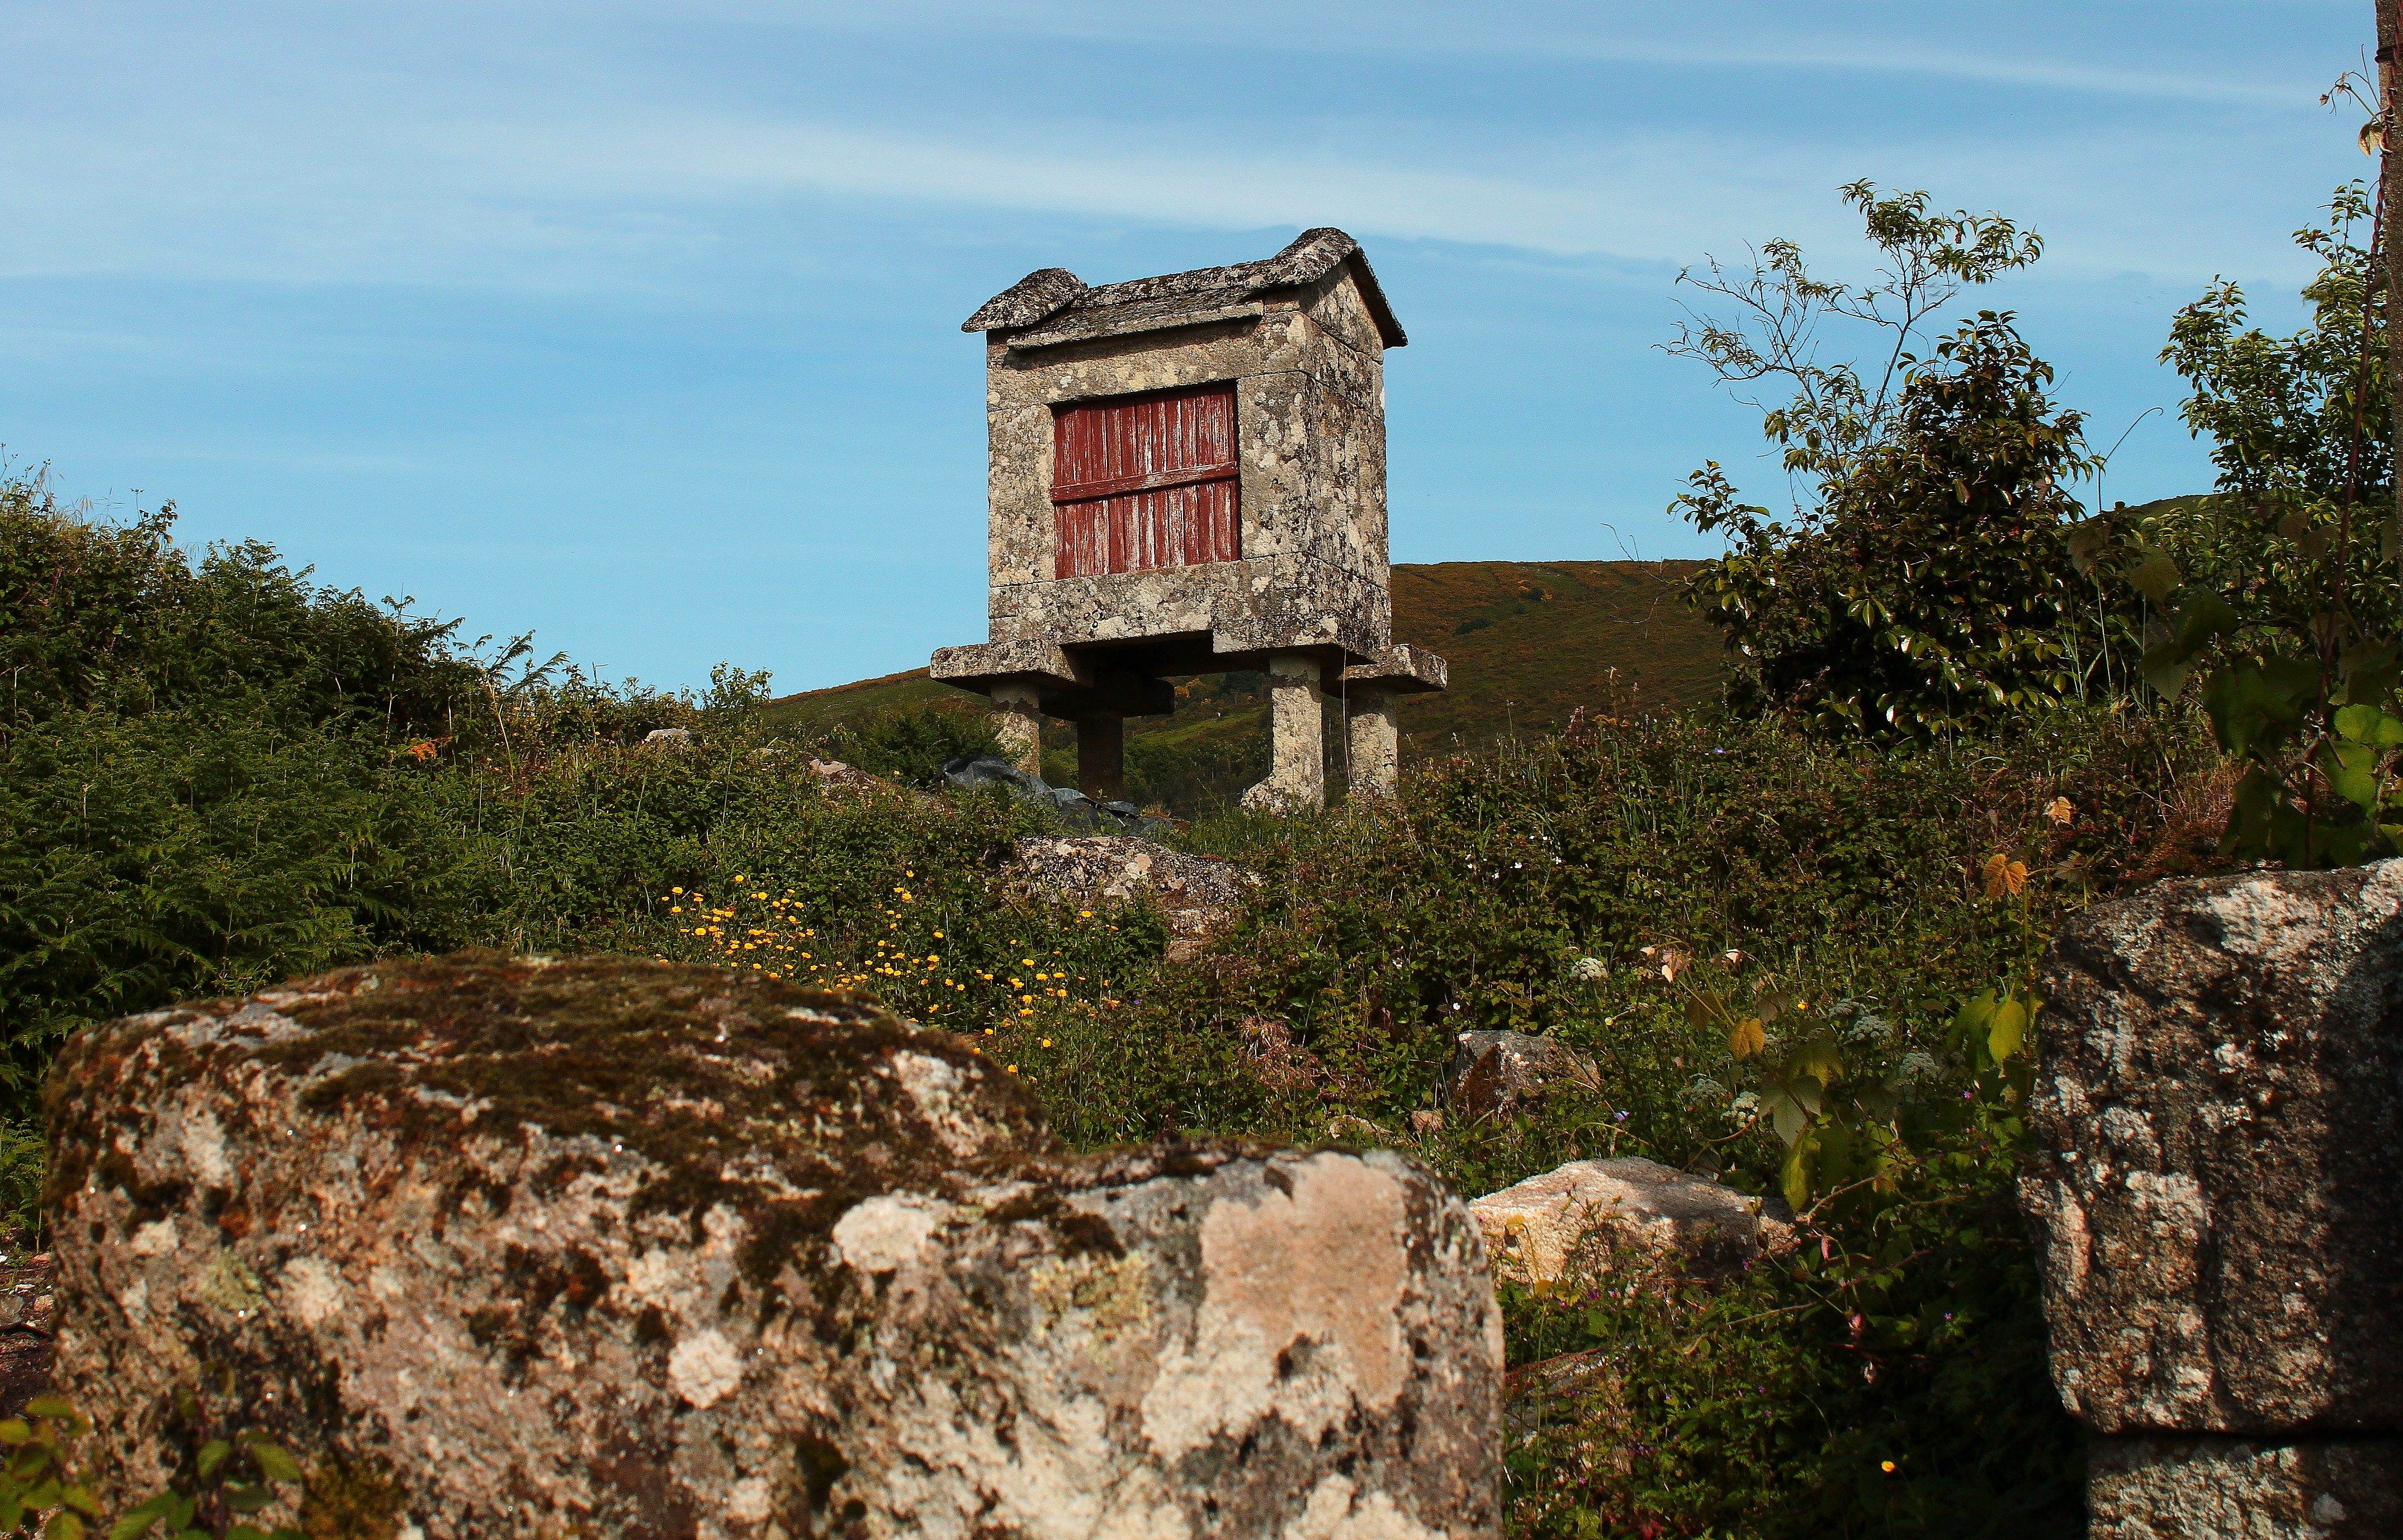
rock, village, tower, fortification, terrain, ruins, ggl1, gaby1, carros, hrreos, canastros, rural area, ancient history